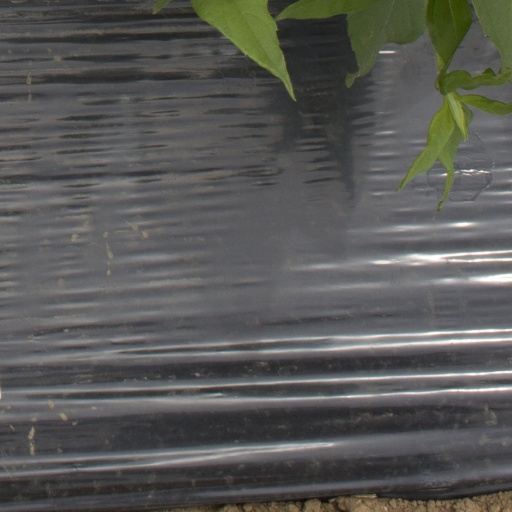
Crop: Jerusalem artichoke